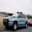
Label: automobile